Kōtetsu no Hanappashira

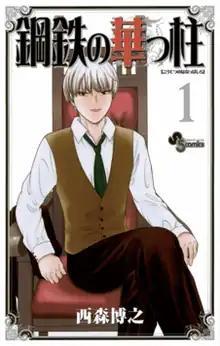
First volume cover, featuring Sanemichi Omaezaki

is a Japanese manga series written and illustrated by Hiroyuki Nishimori. It was serialized in Shogakukan's "Weekly Shōnen Sunday" from September 2010 to September 2012, with its chapters collected in nine "tankōbon" volumes.